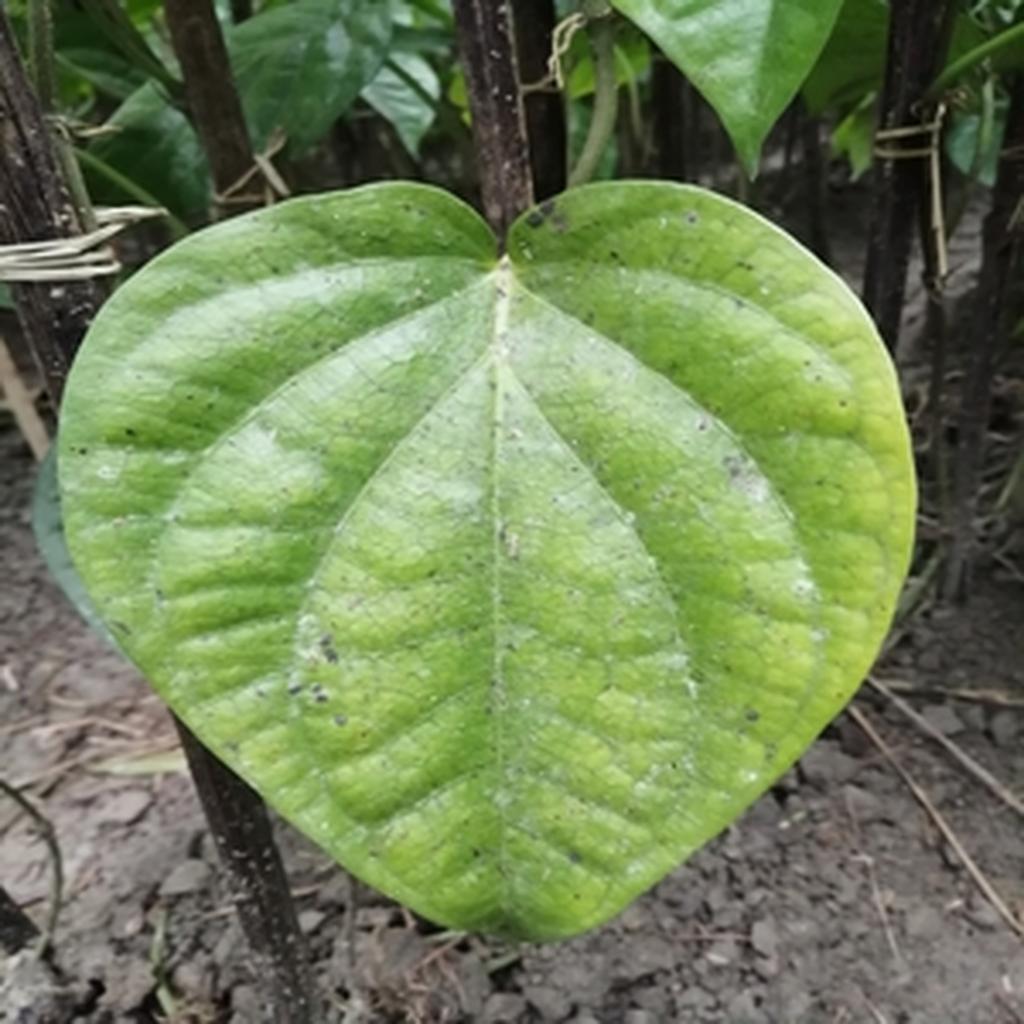
Label: Leaf_Spot